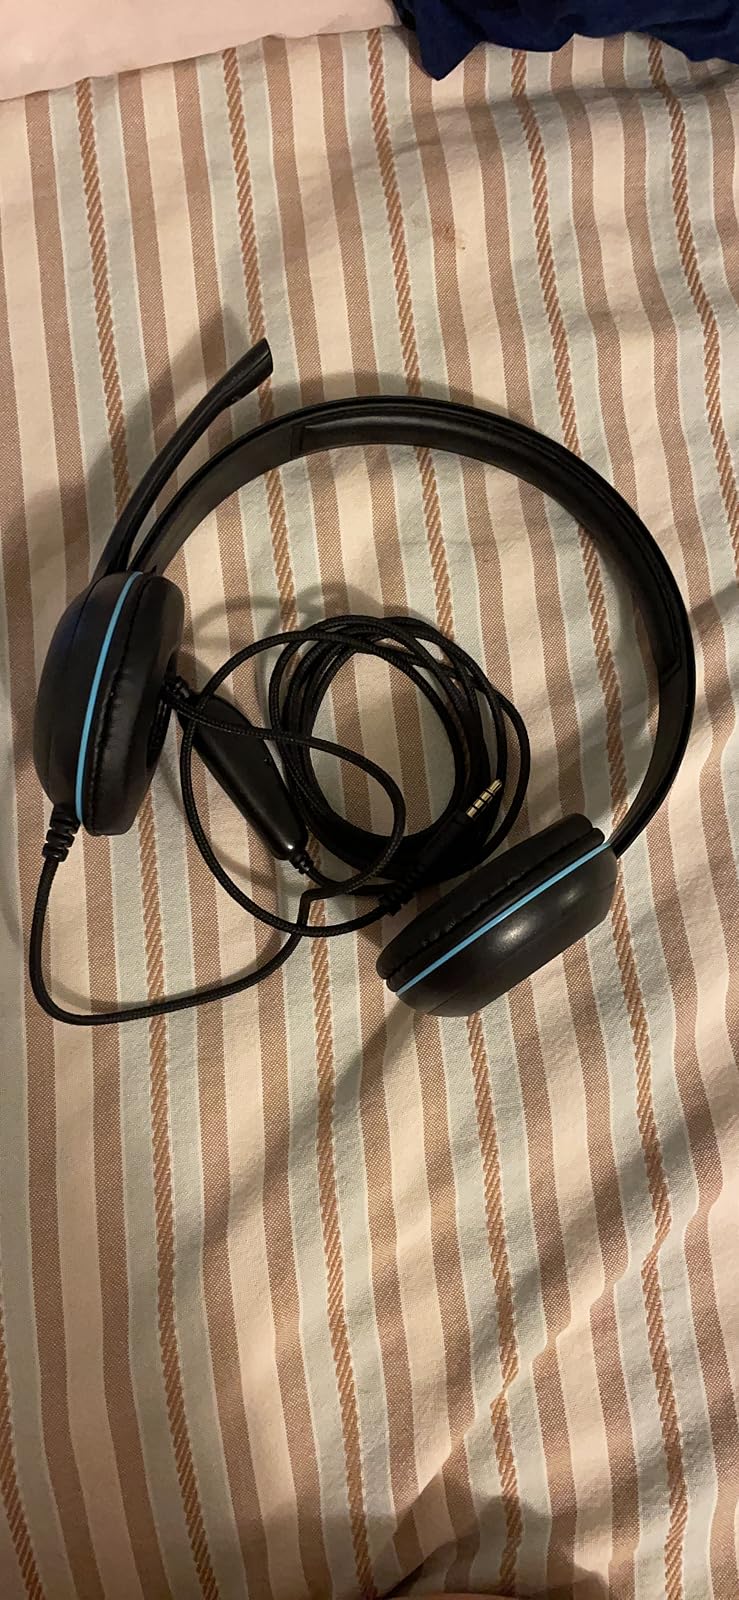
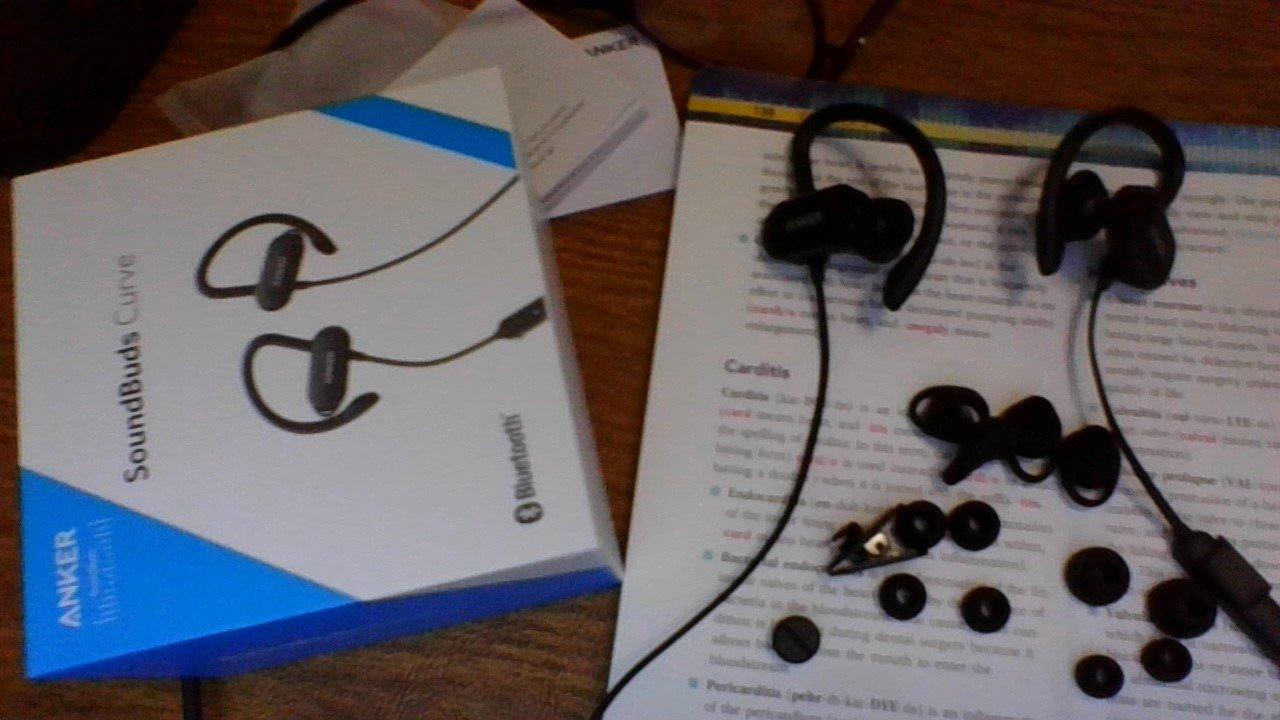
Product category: headphones
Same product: no